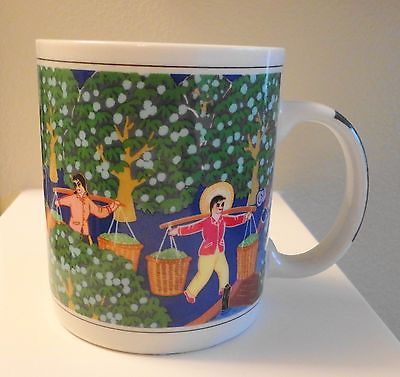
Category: mug